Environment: real
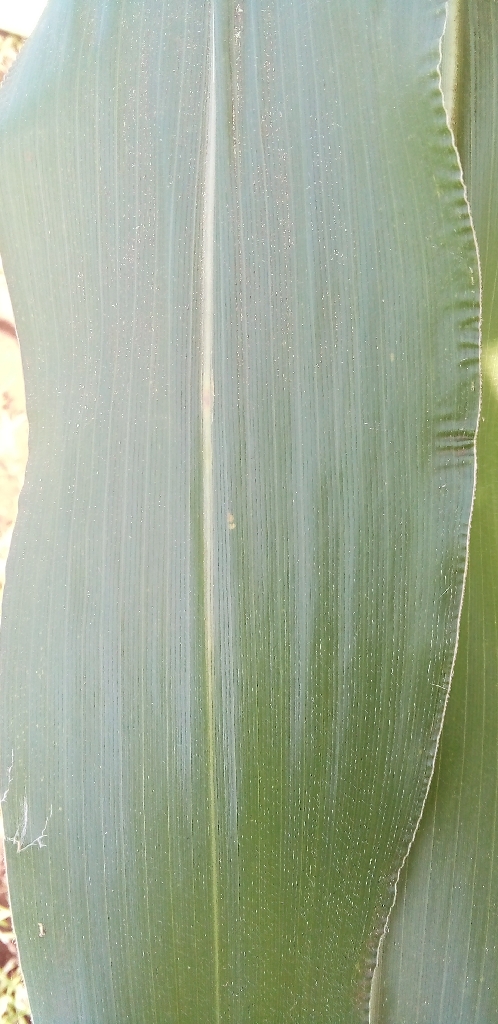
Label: healthy